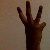
The image shows a hand gesture representing the number 6 in Indian Sign Language.